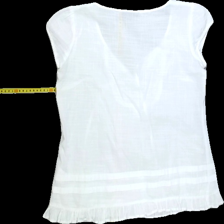
View: back
Type: Blouse
Category: Ladies
Brand: Lindex
Colors: White
Material: 100%cotton
Pattern: Plain
Cut: C-collar, Regular
Size: 38
Season: All
Trend: No trend
Stains: Yes
Price range: <50
Recommended usage: Export